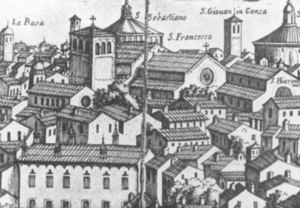
Plan rapproché d'un quartier de Milan comprenant l'église San Francesco Grande - 1640
La Vierge aux rochers, parfois nommé La Vierge, l'enfant Jésus, saint Jean-Baptiste et un ange, désigne indistinctement les deux versions d'un tableau peint par Léonard de Vinci et destiné à occuper la partie centrale du retable de l'Immaculée Conception aujourd'hui disparu. La première version — actuellement conservée au musée du Louvre à Paris — est créée entre 1483 et 1486 et se voit refusée par le commanditaire de l'œuvre ; la seconde, peinte en deux temps, entre 1491 et 1499 puis entre 1506 et 1508, est effectivement exposée dans le retable avant de rejoindre, à la fin du XIXᵉ siècle, la National Gallery de Londres où elle se trouve toujours. S'il est avéré que le tableau conservé au Louvre est de la main de Léonard de Vinci, l'attribution de celui de Londres est contestée : il pourrait notamment avoir été réalisé par Giovanni Ambrogio de Predis, sous la direction de Léonard. Les deux tableaux sont essentiellement semblables dans leur conception générale, mais diffèrent par certains détails de composition et par leur technique d'exécution.